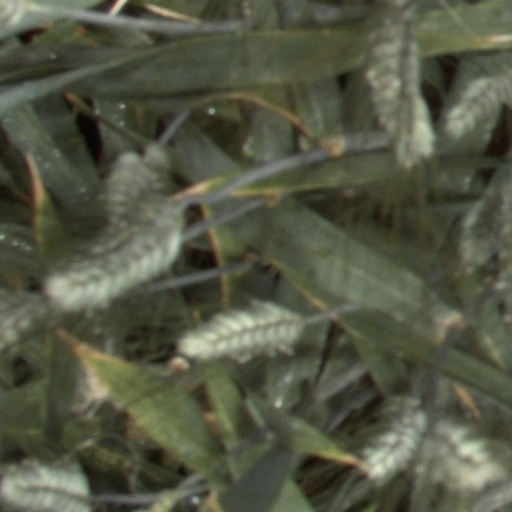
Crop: wheat